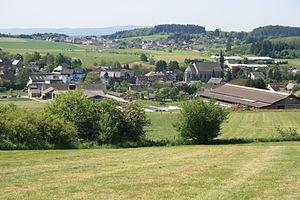
Weidenhahn est une municipalité de la Verbandsgemeinde de Selters, dans l'arrondissement de Westerwald, en Rhénanie-Palatinat, dans l'ouest de l'Allemagne.